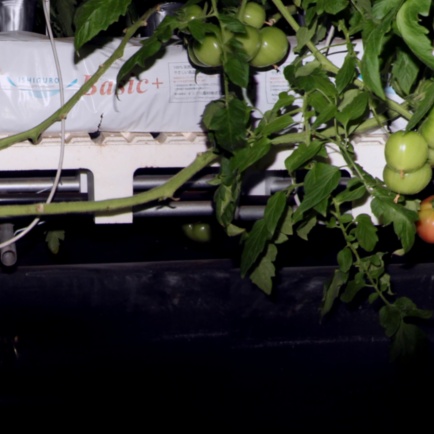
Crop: tomato